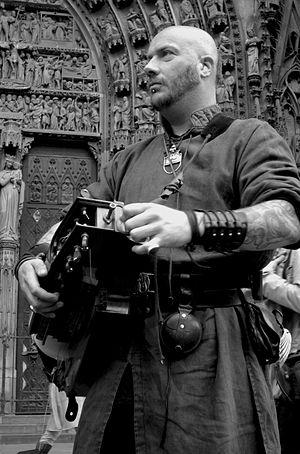
Luc Arbogast, place de la Cathédrale à Strasbourg, 2011
Luc Arbogast, né le 2 novembre 1975 à La Rochelle, est un musicien et chanteur français, qui s'inspire de la musique médiévale. Doté d'une voix de contreténor il se produit sur scène en costume de style médiéval. Il a participé à la saison 2 de The Voice.